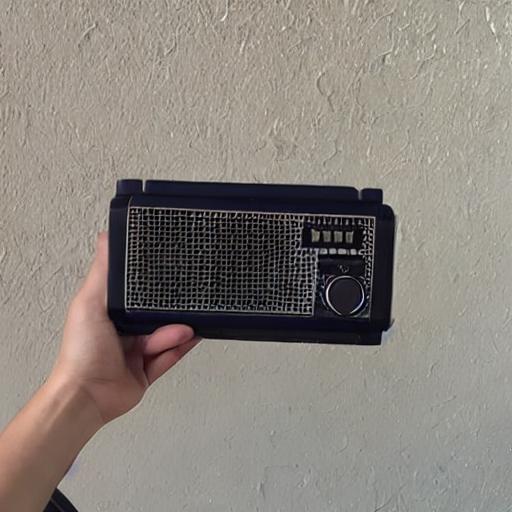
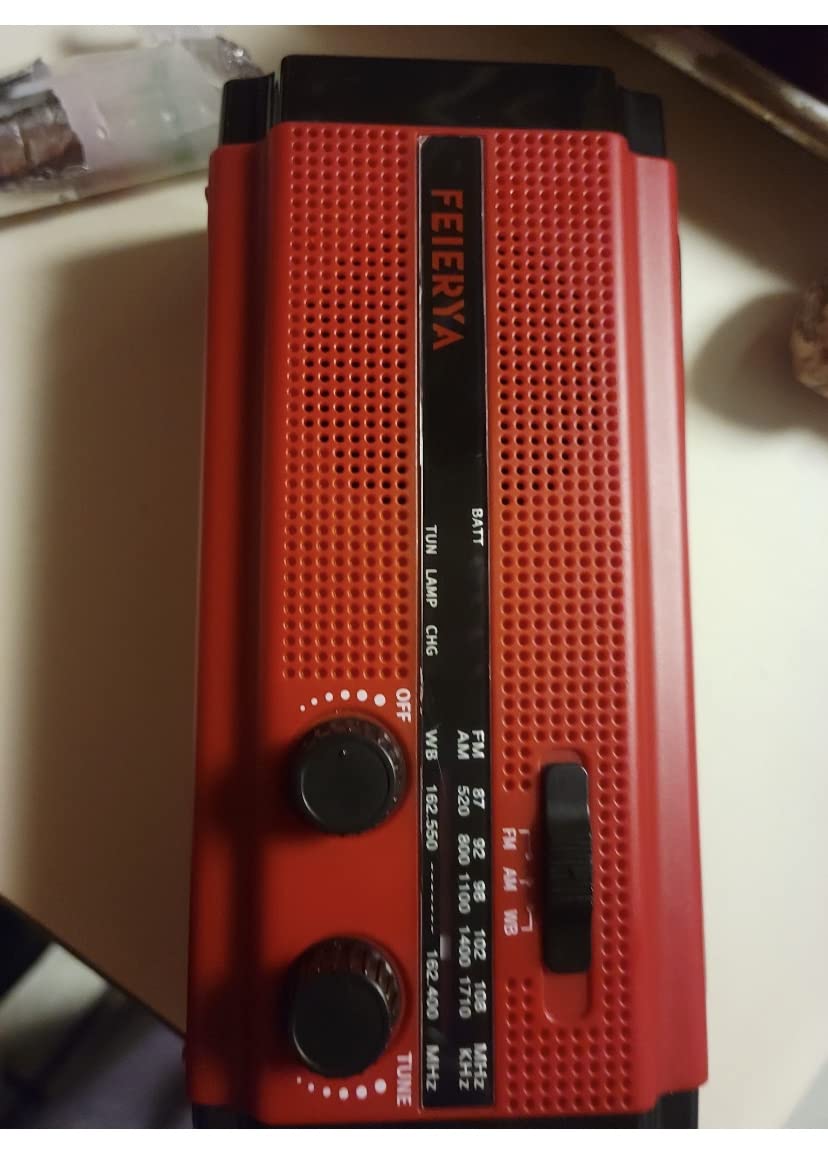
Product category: radio
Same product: no